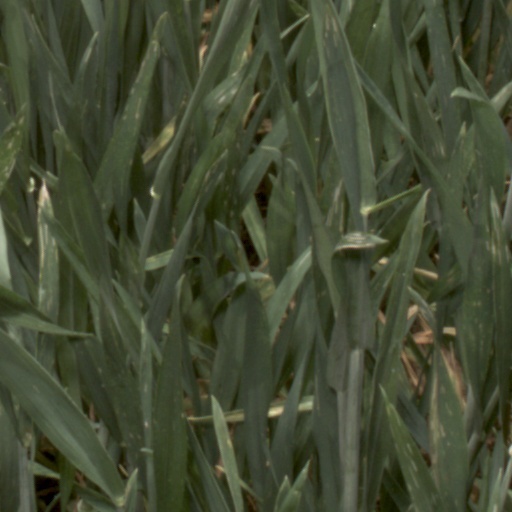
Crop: wheat